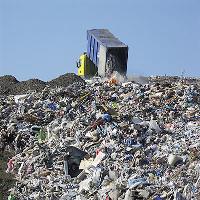
Weather: sun or clear